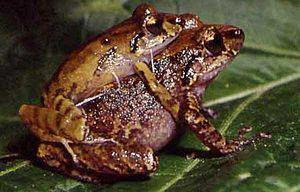
Ischnocnema manezinho est une espèce d'amphibiens de la famille des Brachycephalidae.